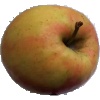
Label: Apple Pink Lady 1